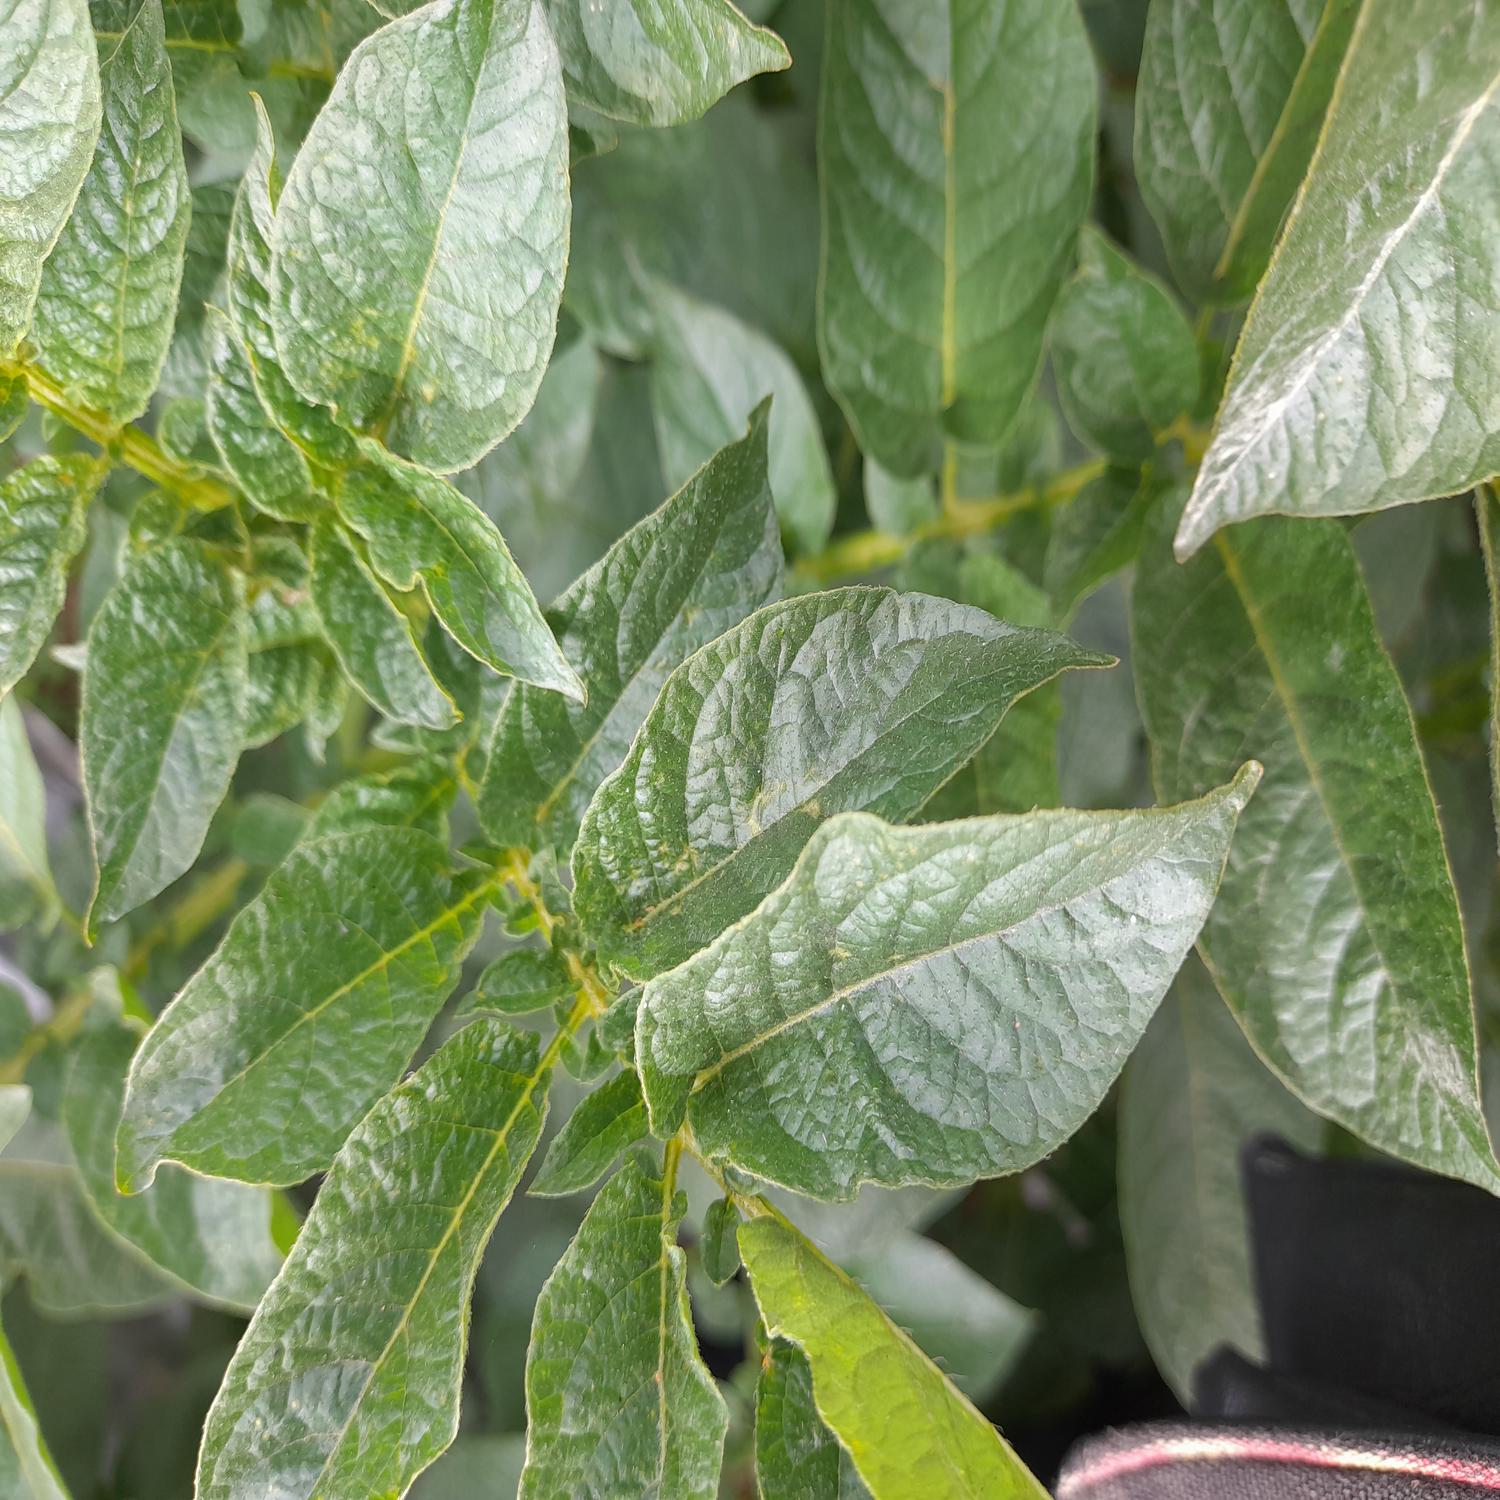
Label: Virus